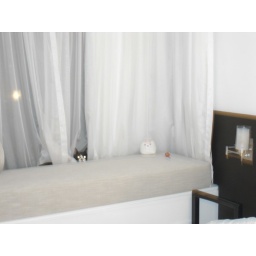
Lila hiding in the bedroom by the window